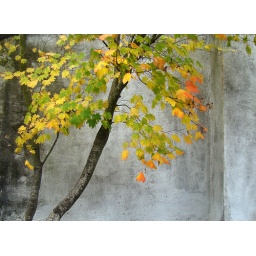
This tree is against the wall of a building and not altered except for light levels